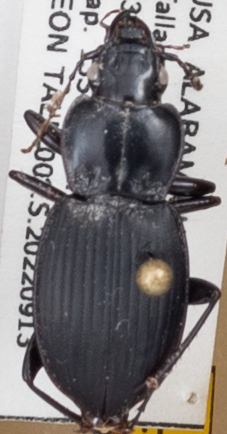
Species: Cyclotrachelus convivus
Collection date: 2022-09-13
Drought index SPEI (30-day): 1.064
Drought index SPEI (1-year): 0.116
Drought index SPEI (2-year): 1.01